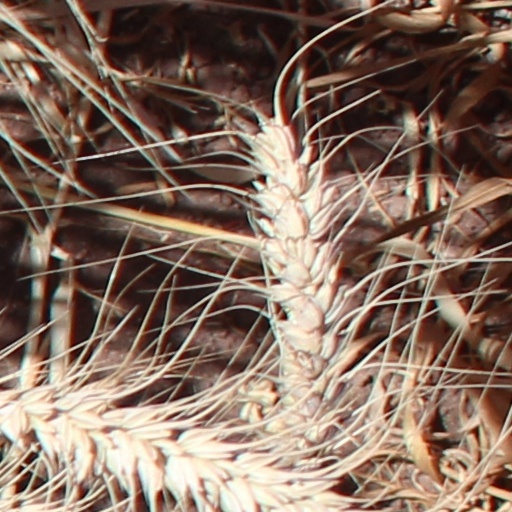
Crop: wheat